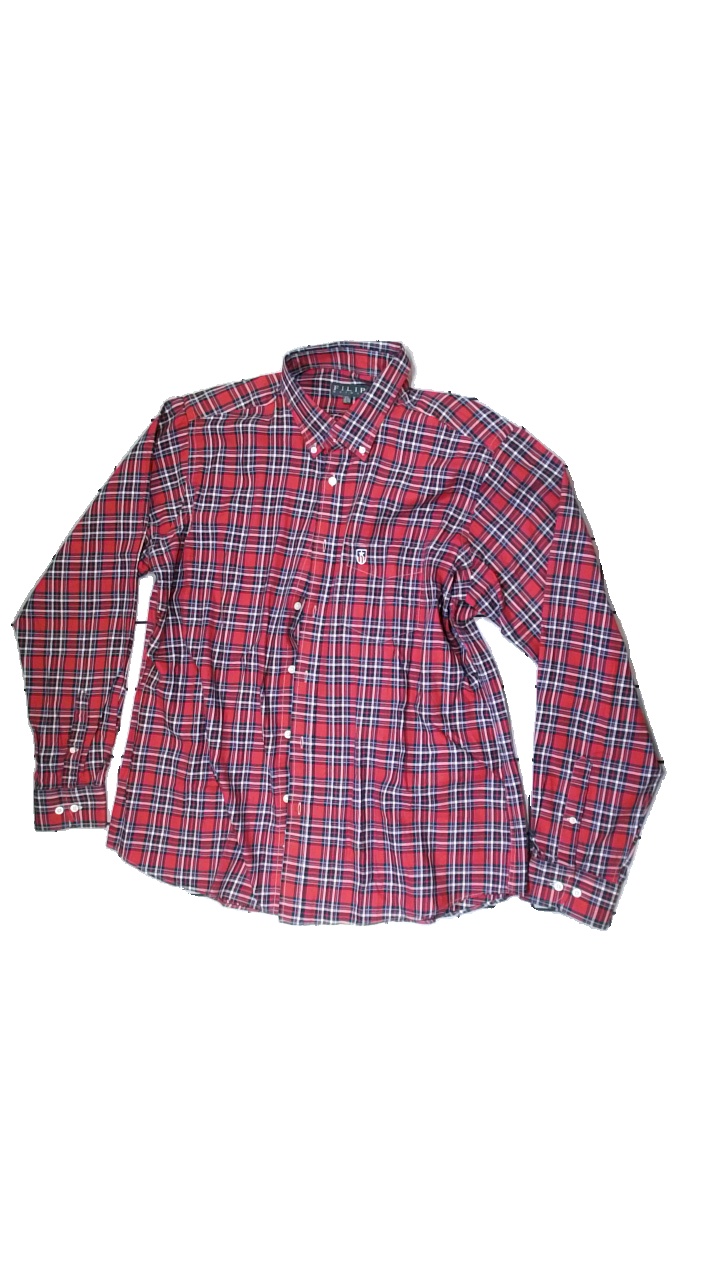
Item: Shirt (Men)
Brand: Filip Shirts
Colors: Red, Blue, Beige
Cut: Regular
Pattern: Checkered print
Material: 100% Cott
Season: All
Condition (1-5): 5
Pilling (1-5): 5
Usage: Reuse
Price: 50-100